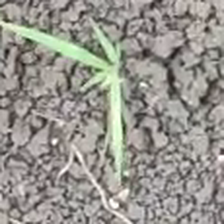
Weed species: Digitaria_SP_(Digitaria Sanguinalis )